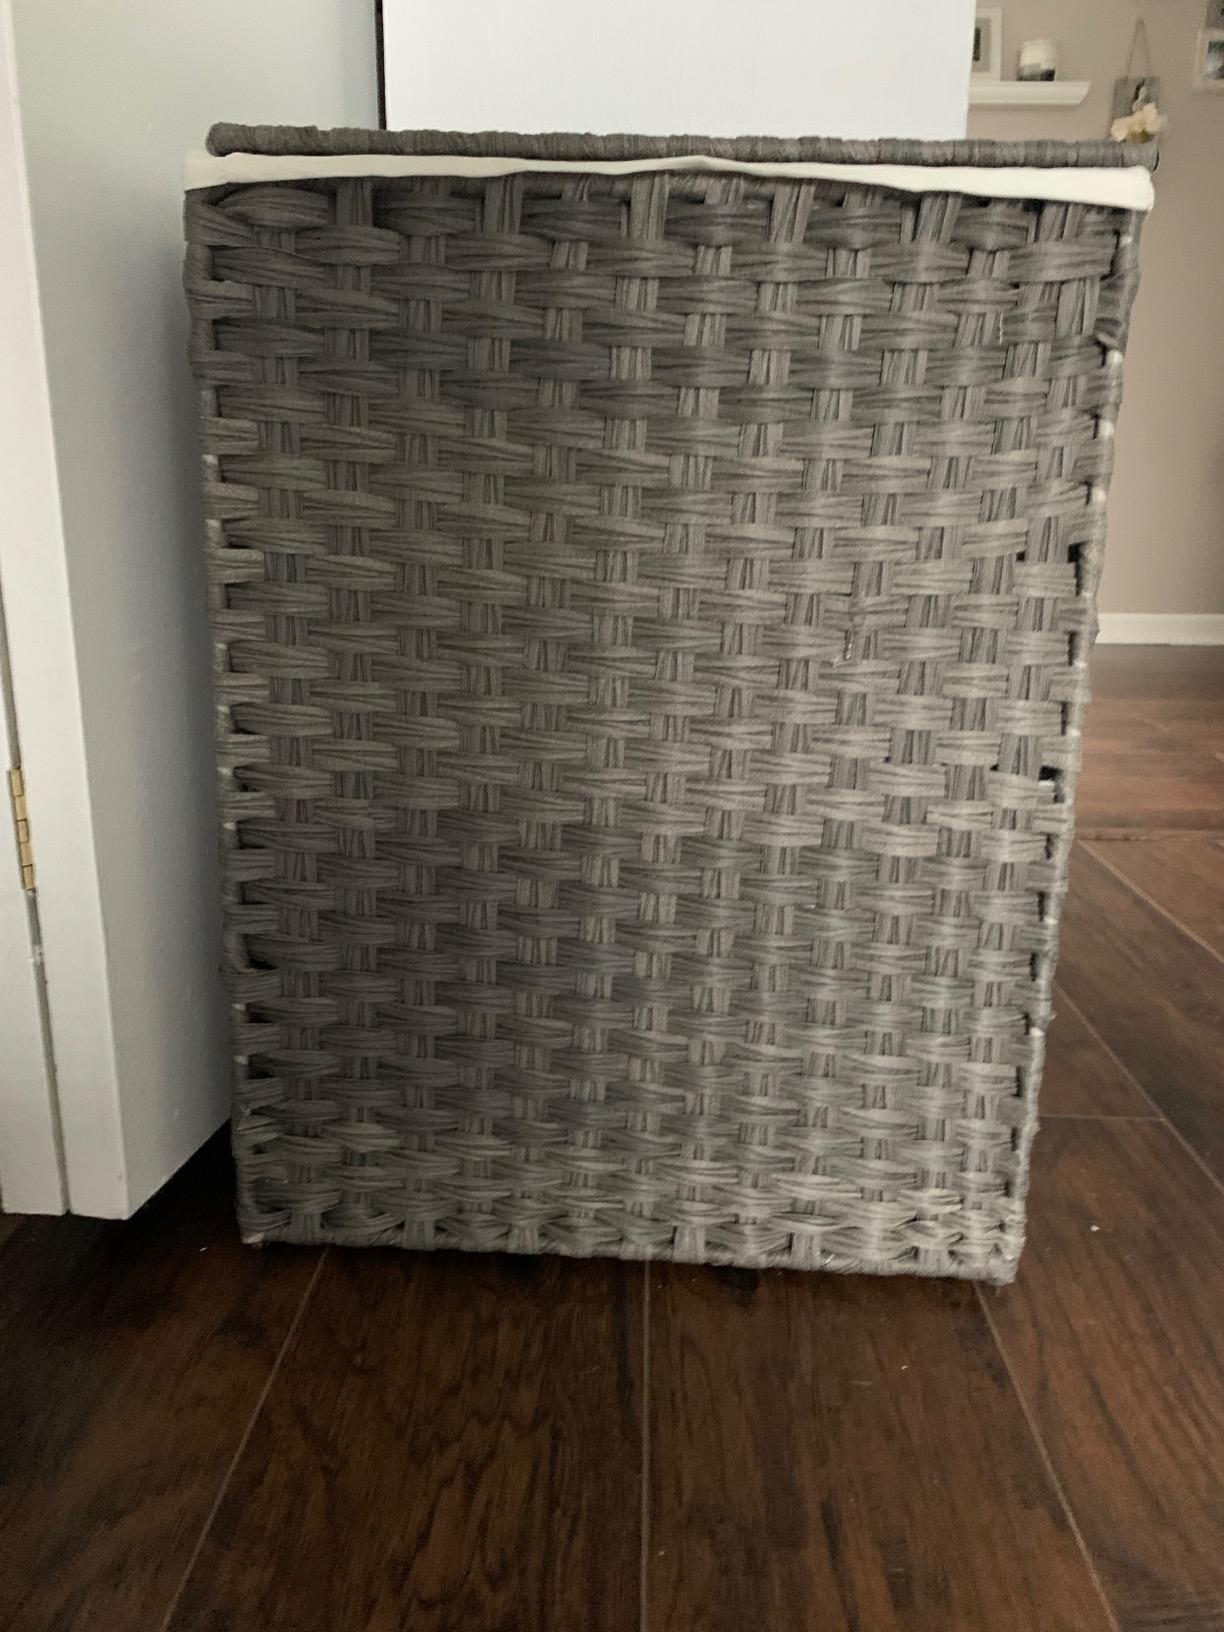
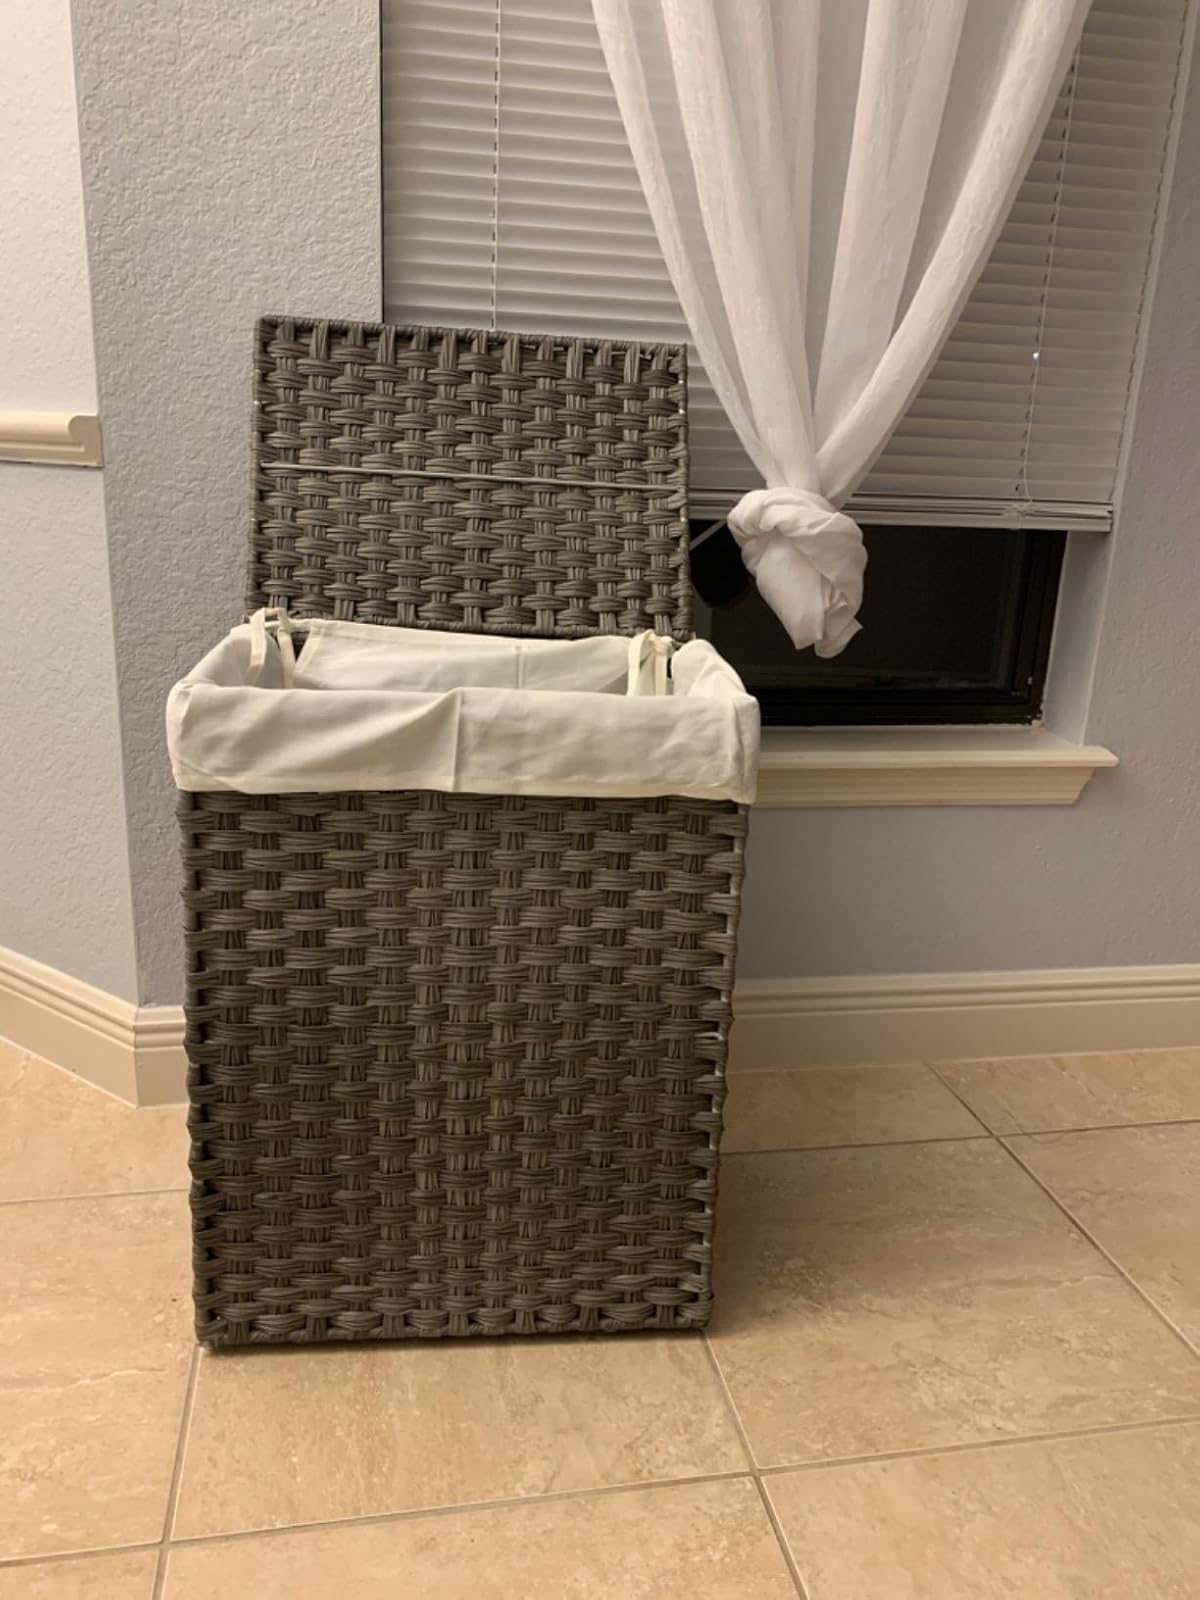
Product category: items_hamper
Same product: yes